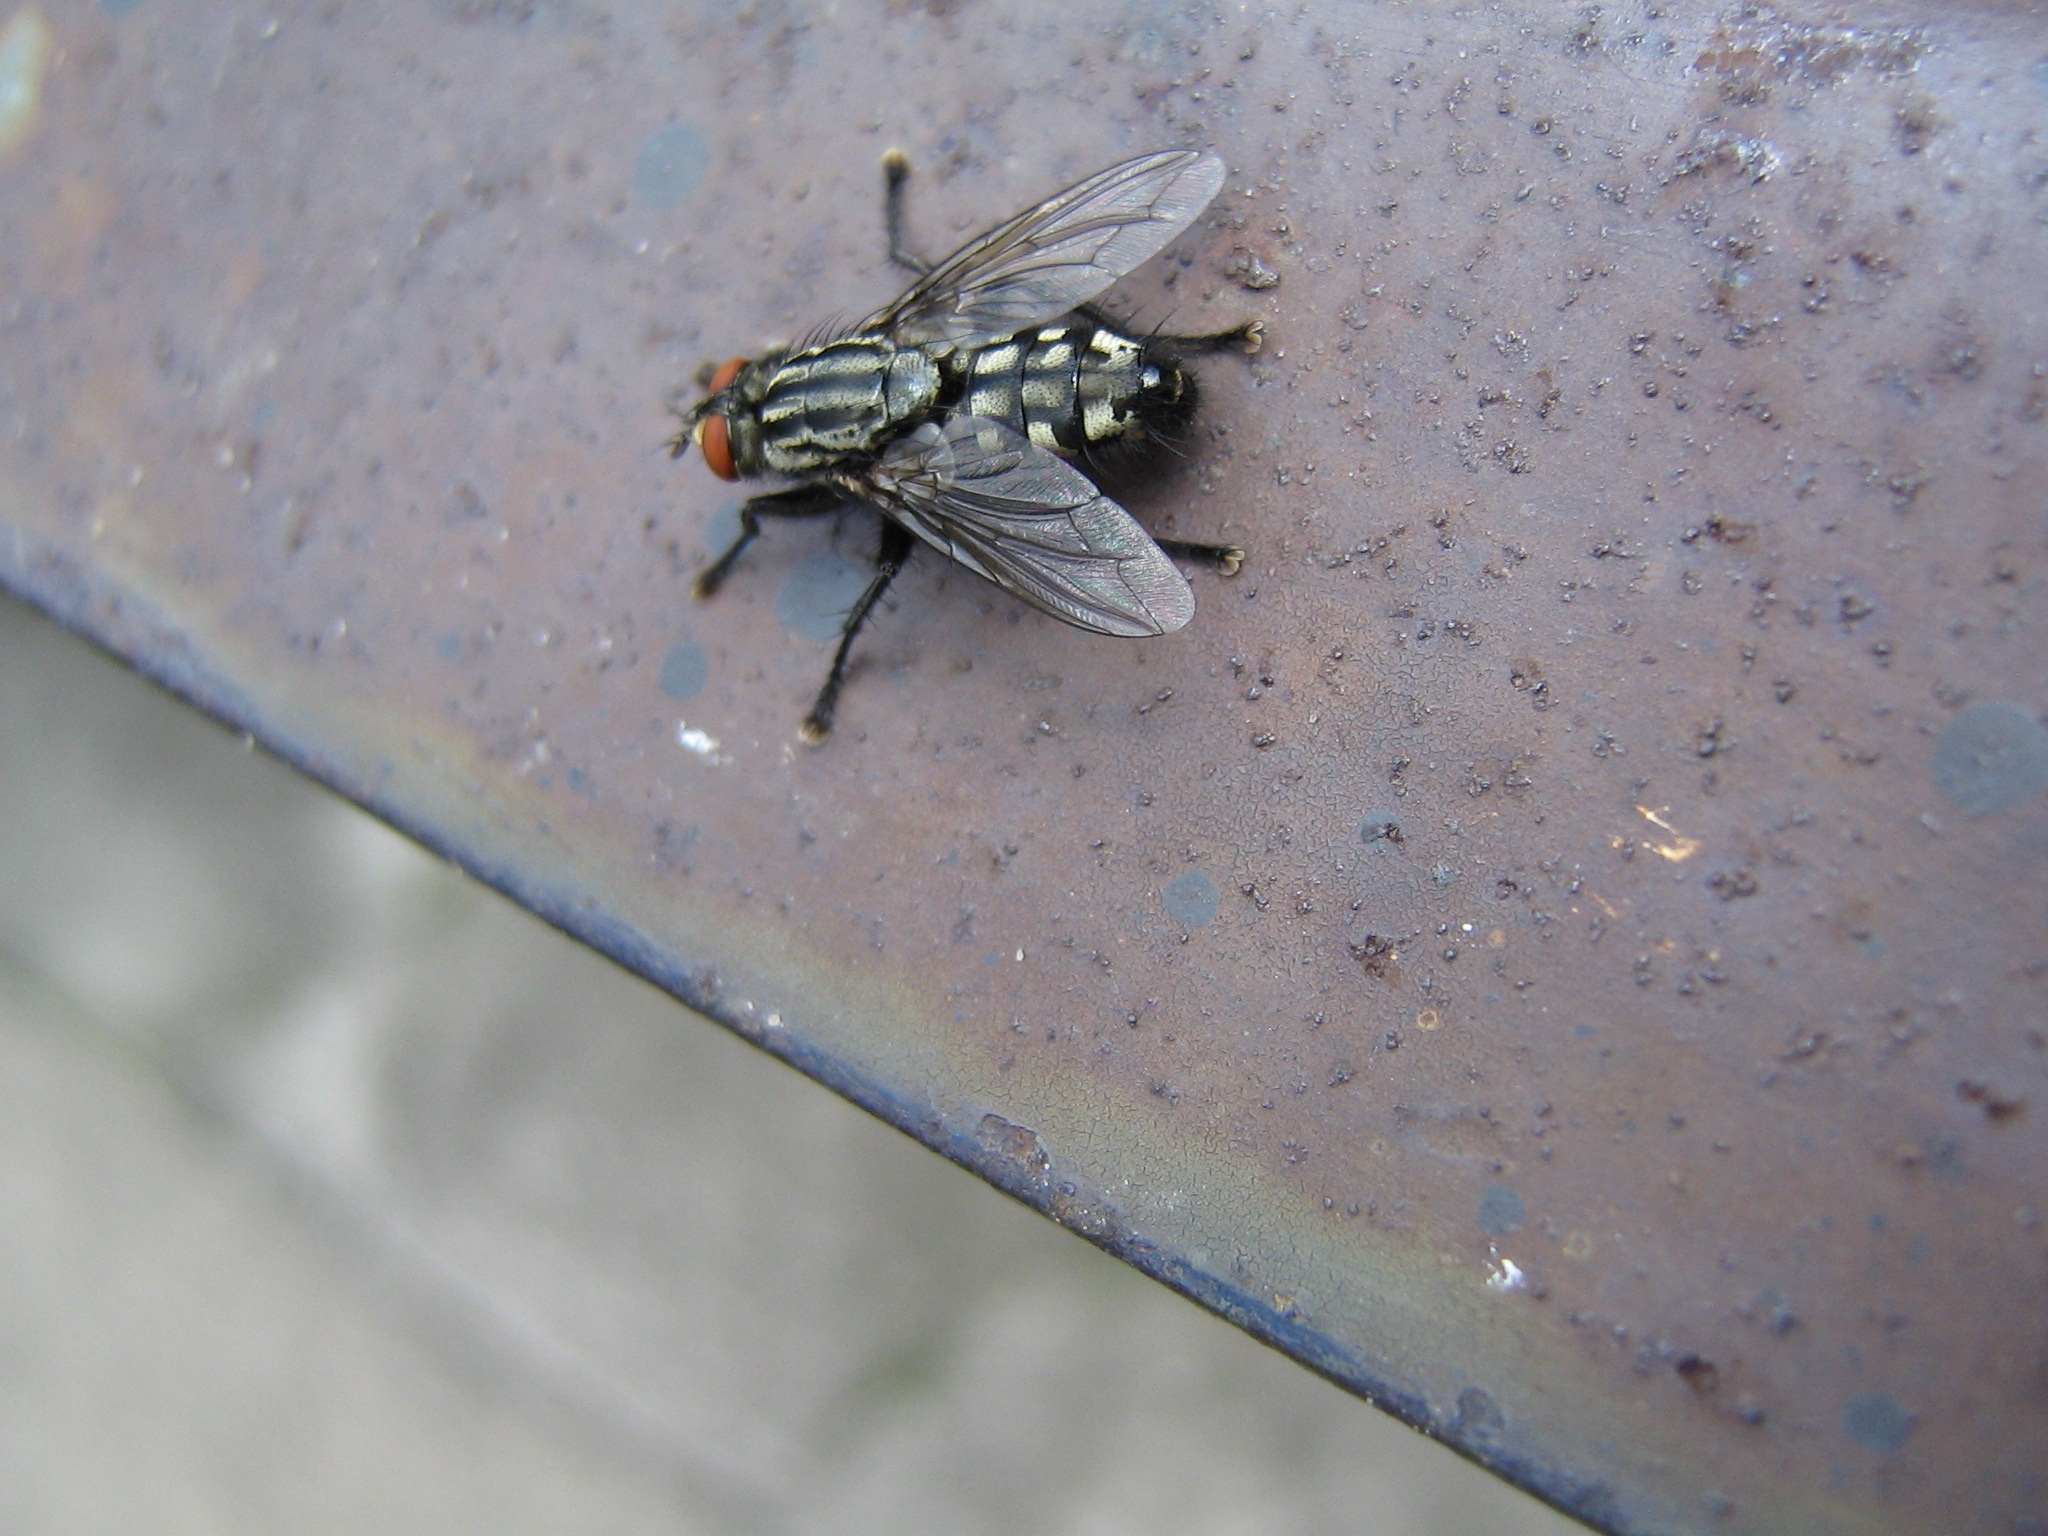
nature, wing, animal, fly, insect, fauna, invertebrate, wings, animals, worm, pest, macro photography, arthropod, mucha